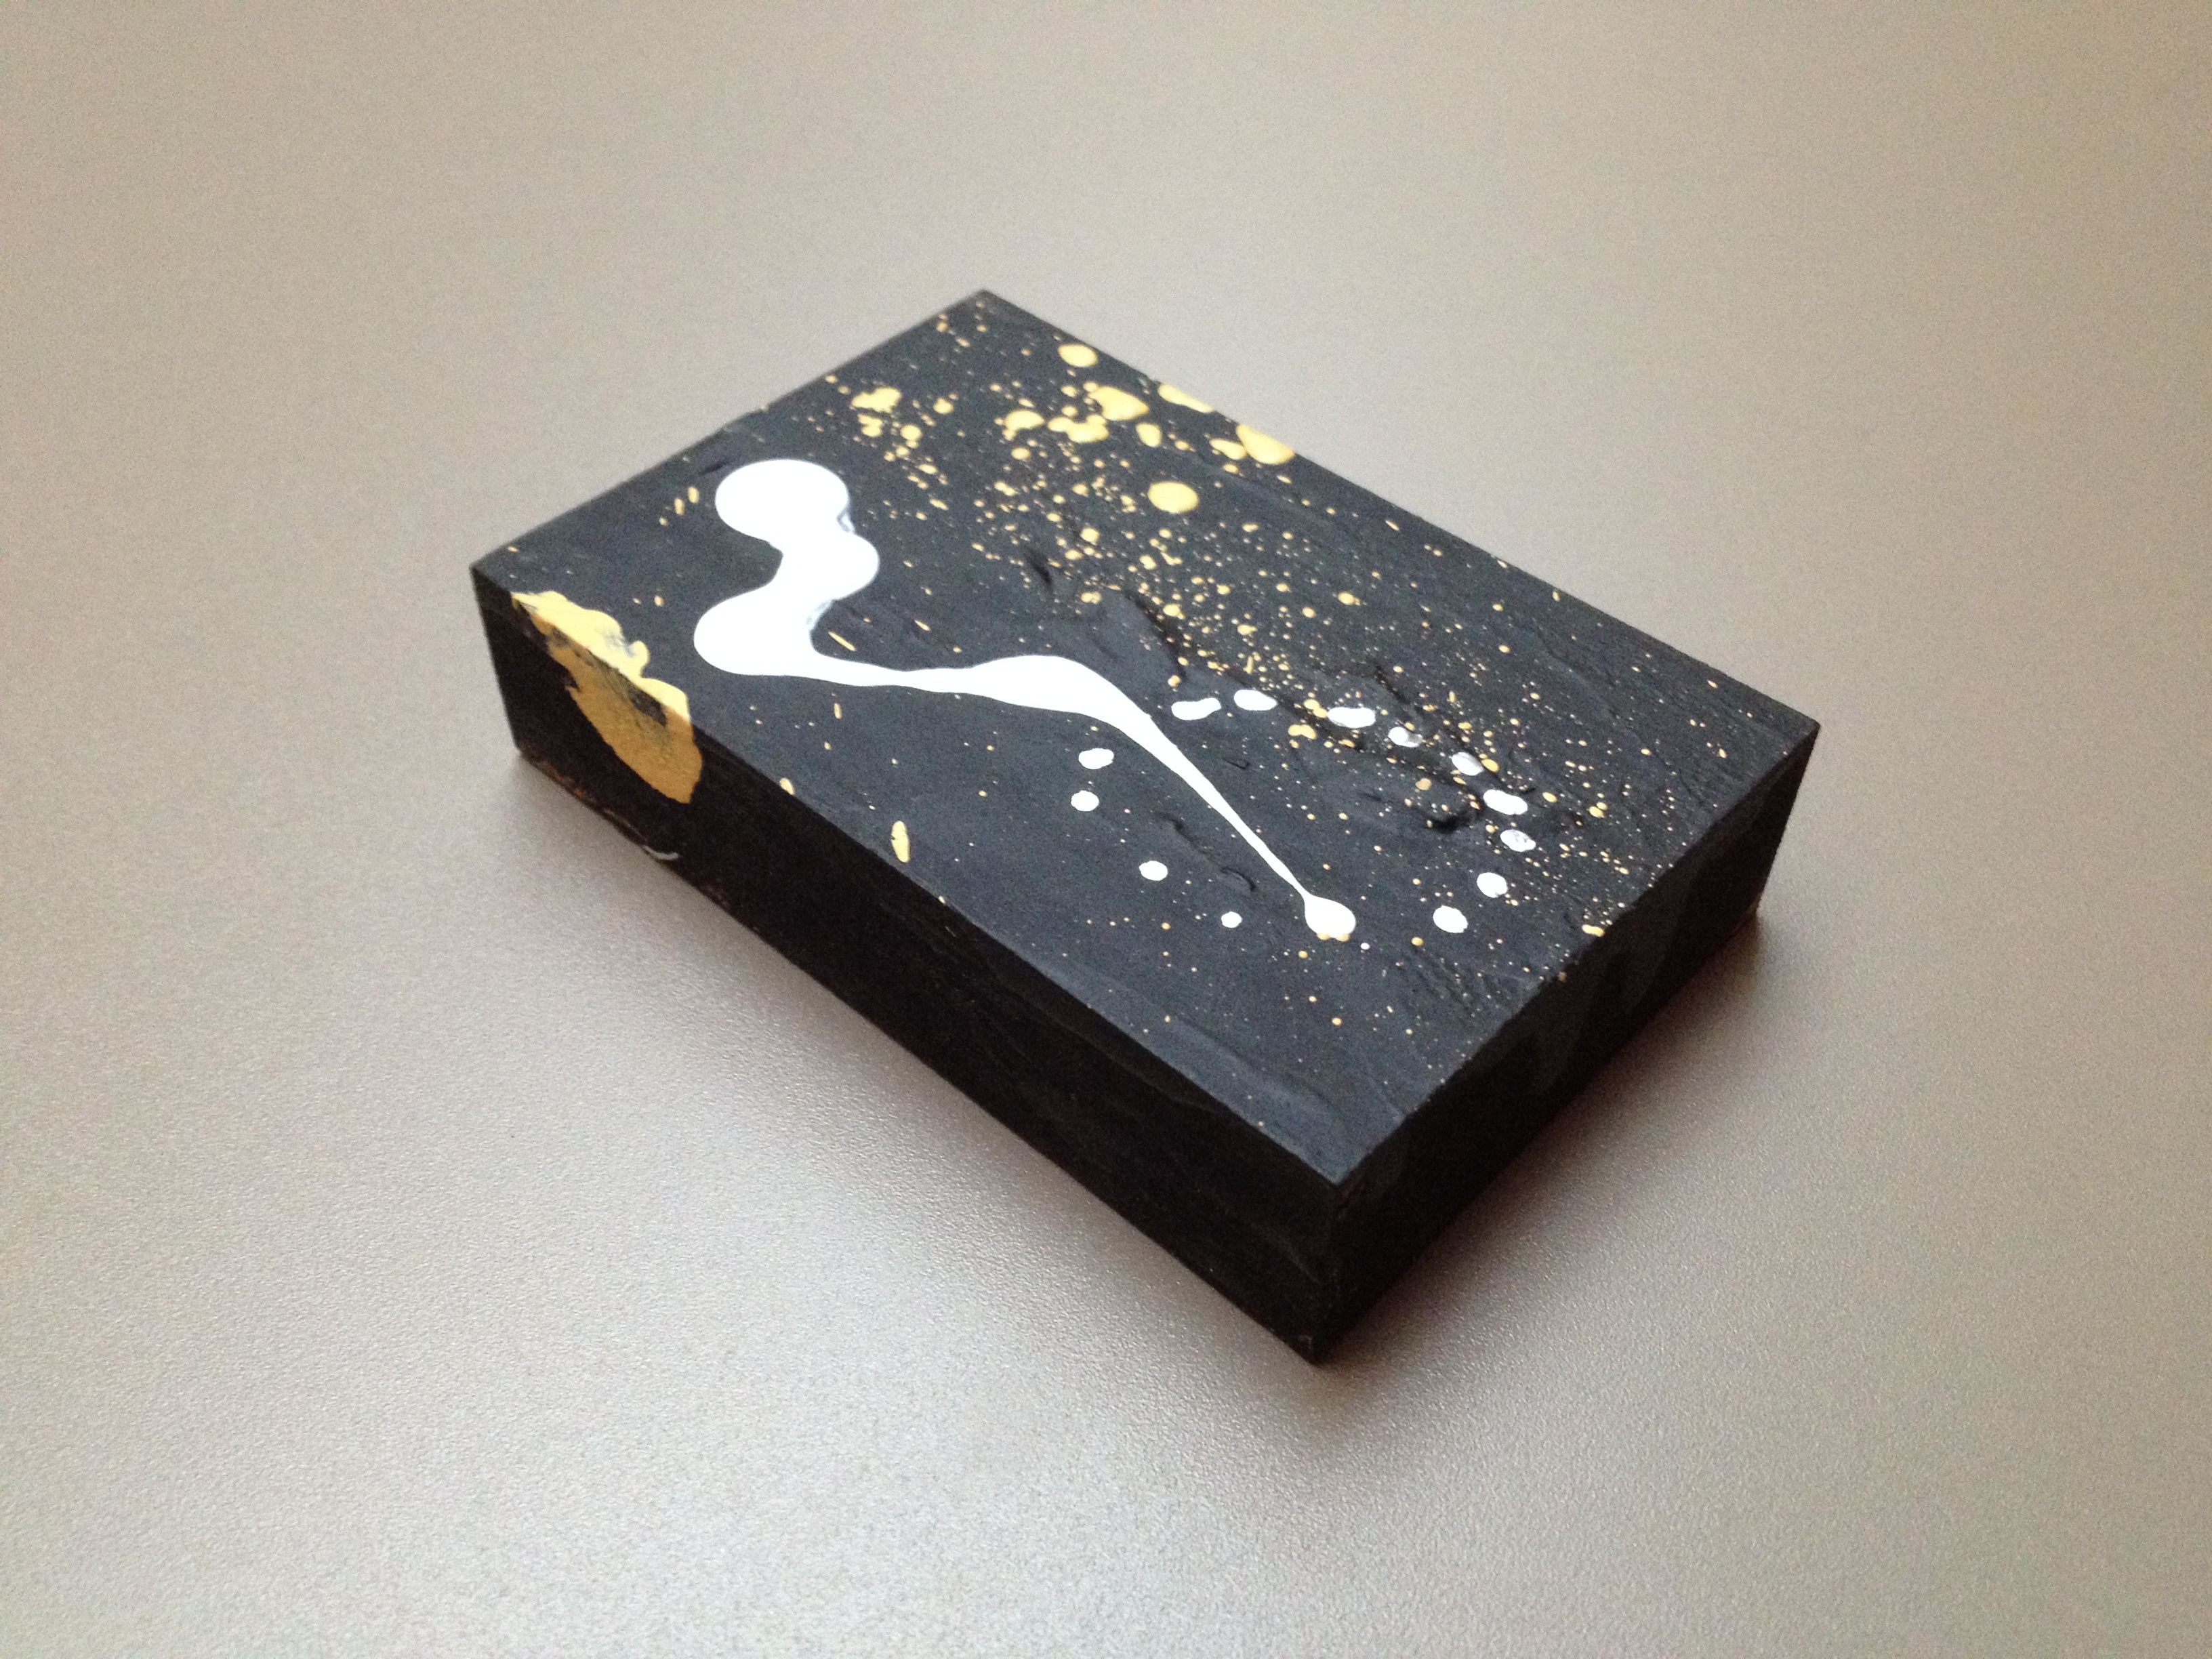
pattern, box, design